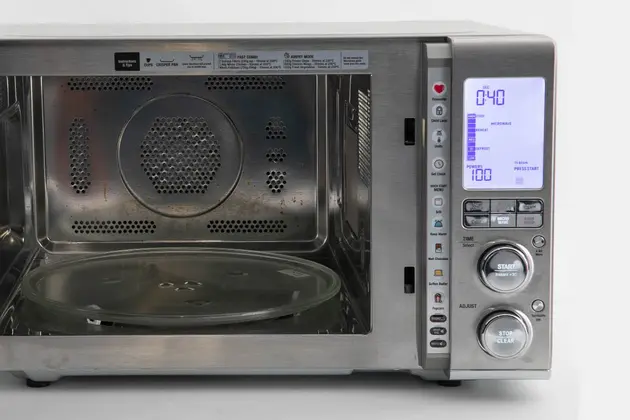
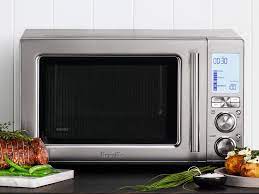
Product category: misc
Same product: yes